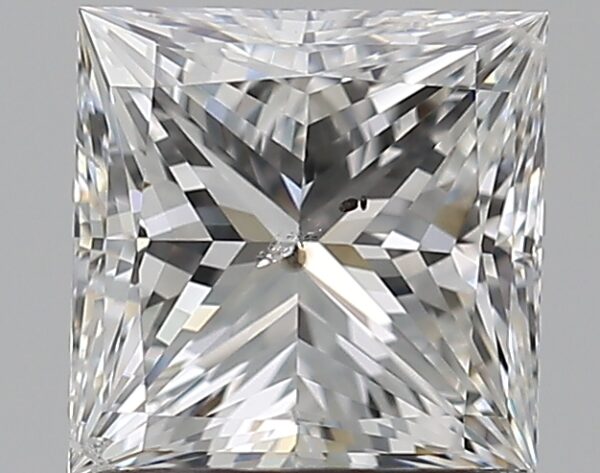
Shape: princess
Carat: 1.2
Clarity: SI2
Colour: F
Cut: EX
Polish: EX
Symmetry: VG
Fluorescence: F
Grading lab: GIA
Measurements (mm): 5.84 x 5.84 x 4.23